United Kingdom and the American Civil War

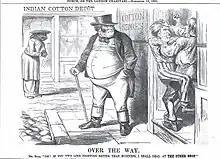
Britain's shortage of cotton was partially made up by imports from India and Egypt; "Punch" cartoon November 16, 1861.

The violation of British neutral rights triggered an uproar in Britain. Britain sent 11,000 troops to Canada, and the British fleet was put on a war footing with plans to blockade New York City if war broke out. In addition, the British put an embargo on the export of saltpetre which the US needed to make gunpowder. Approximately 90% of the world's natural reserves of saltpetre were in British territory and the US had a purchasing commission in London buying up every ounce it could get. A sharp note was dispatched to Washington to demand the return of the prisoners as an apology. Lincoln, concerned about Britain entering the war, ignored anti-British sentiment, issued what the British interpreted as an apology without actually apologizing, and ordered the prisoners to be released.